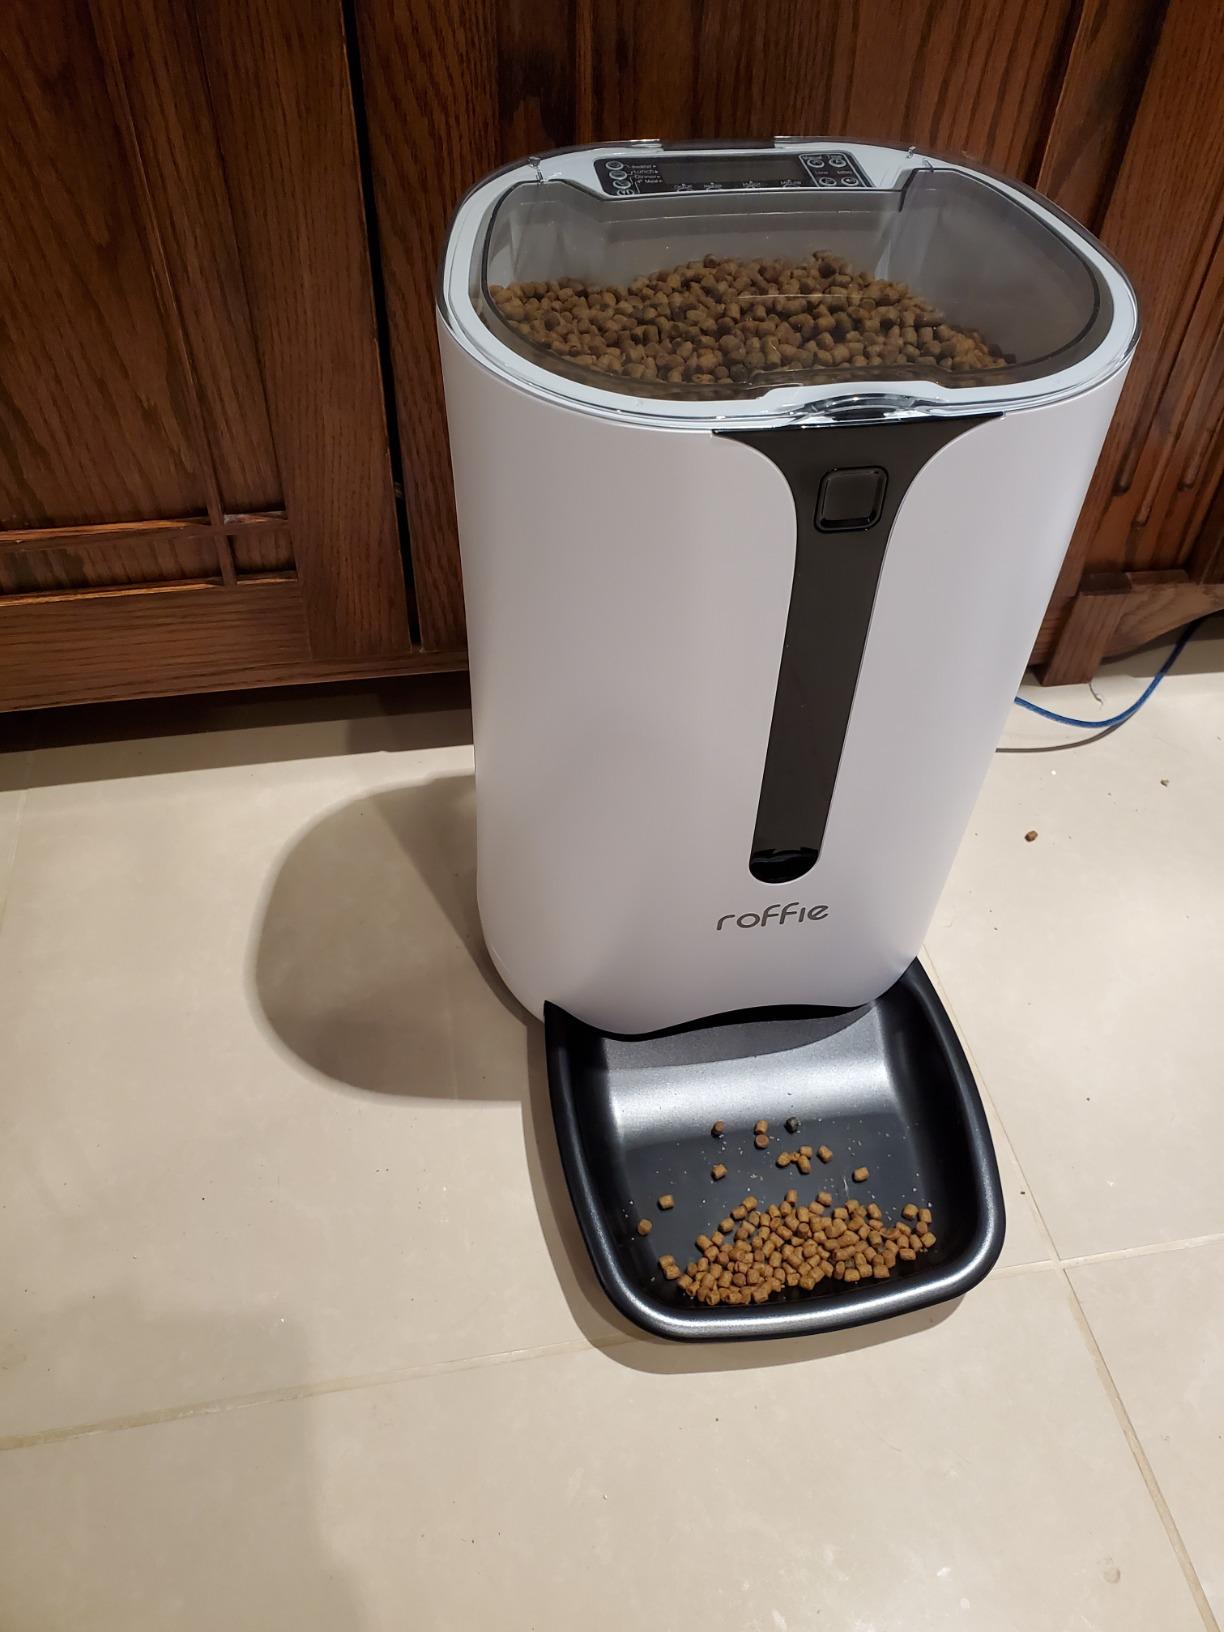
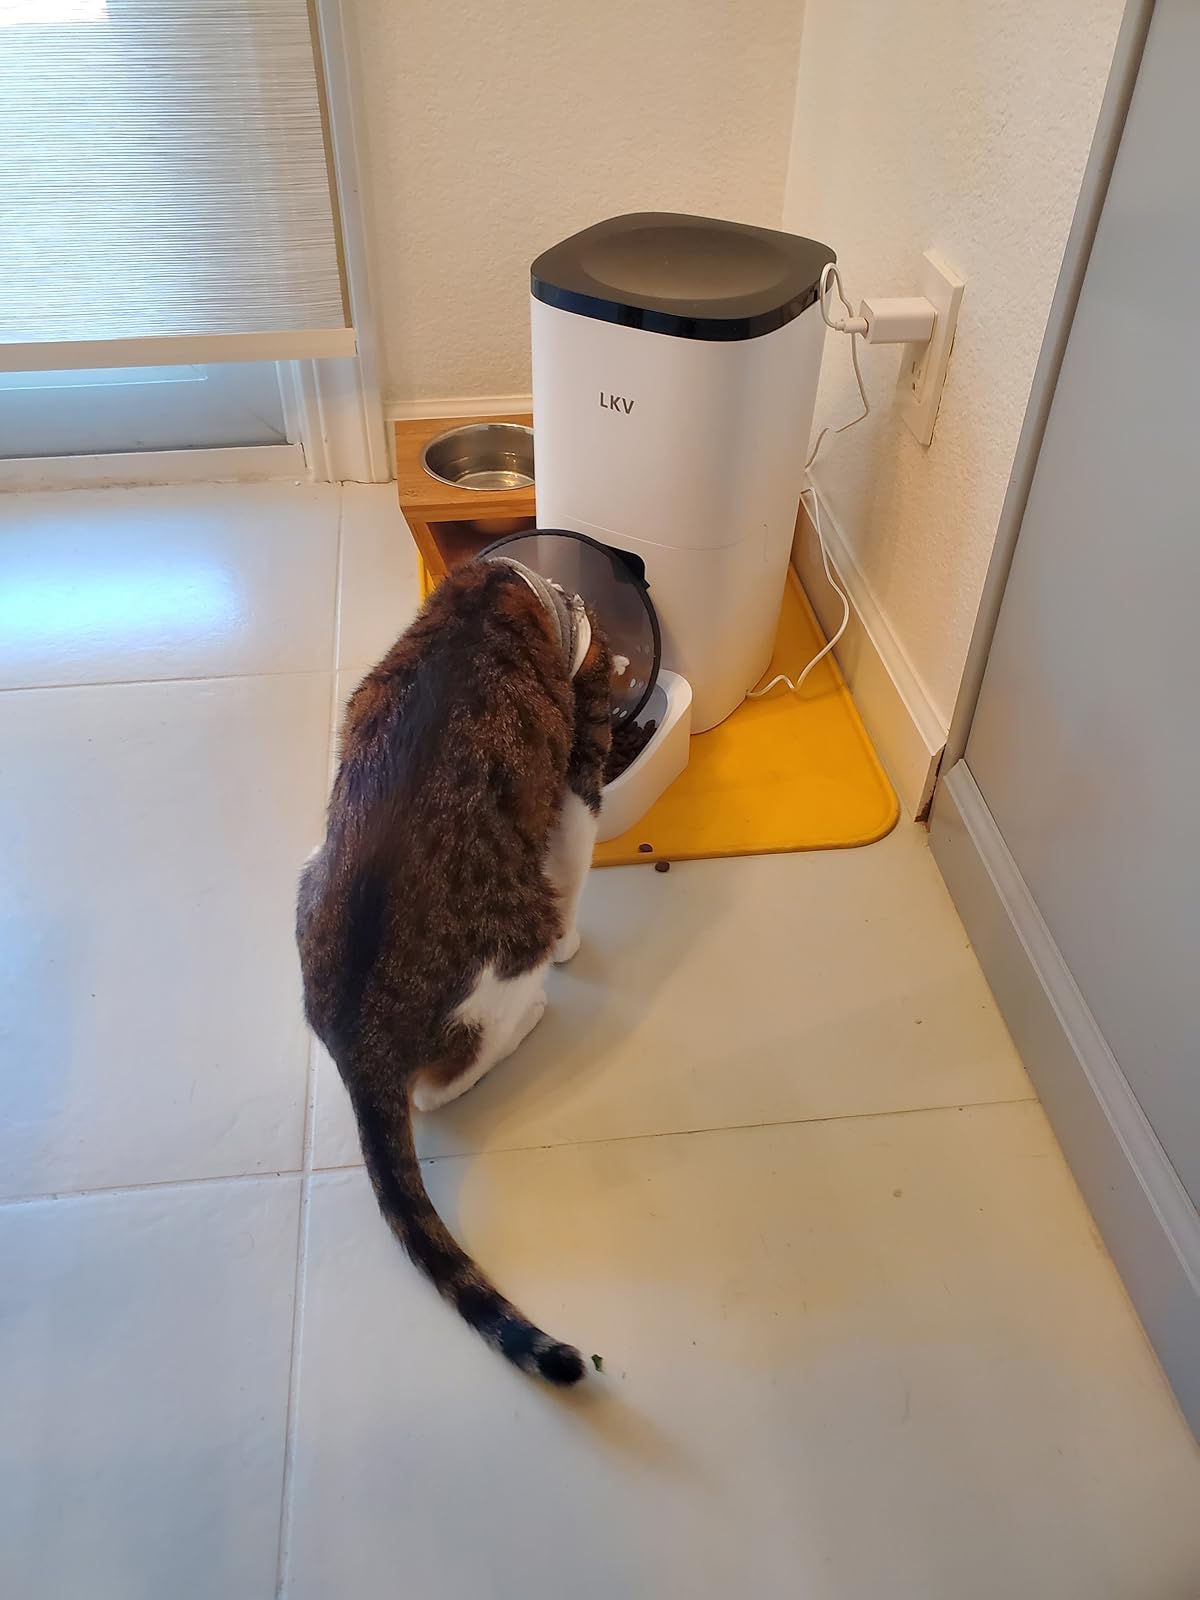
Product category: items_feeder
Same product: no